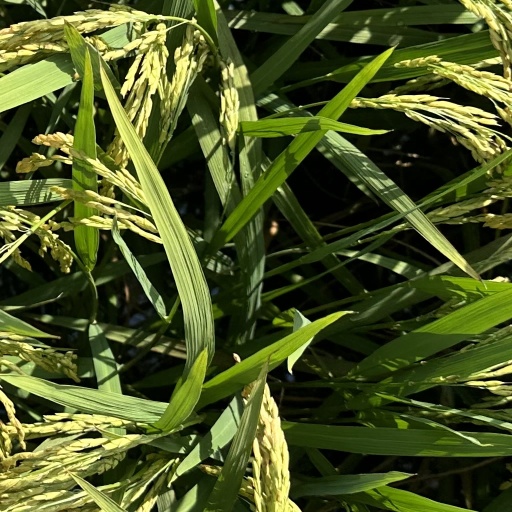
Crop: rice